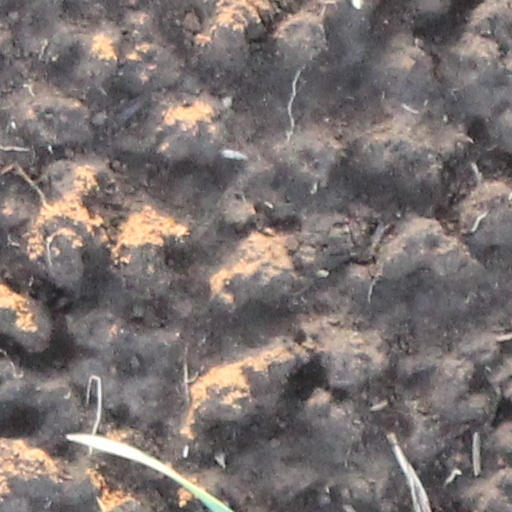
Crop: wheat